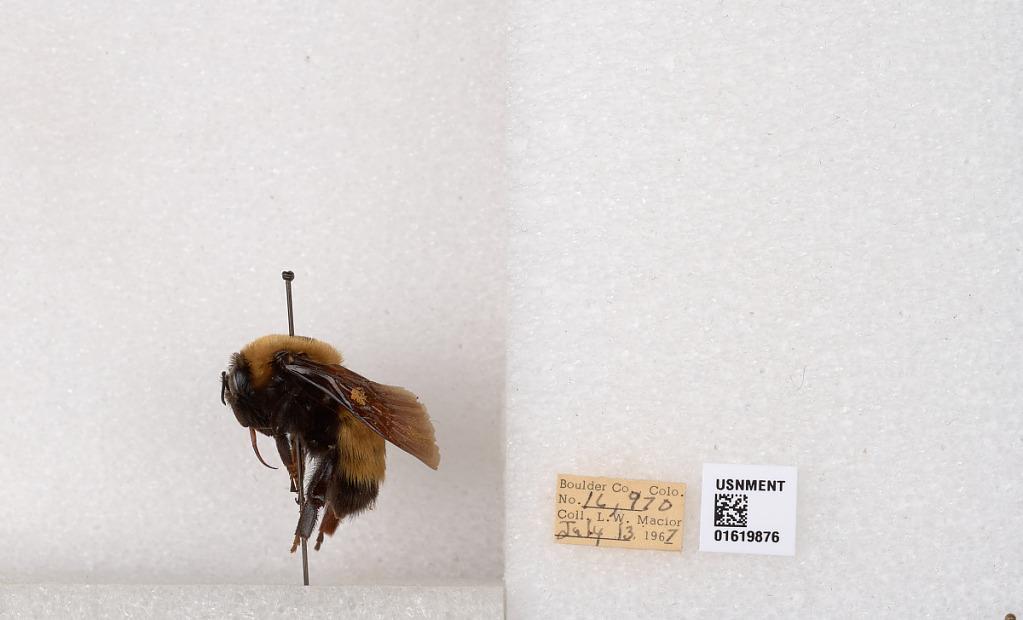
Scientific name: Bombus (Bombus) nevadensis Cresson